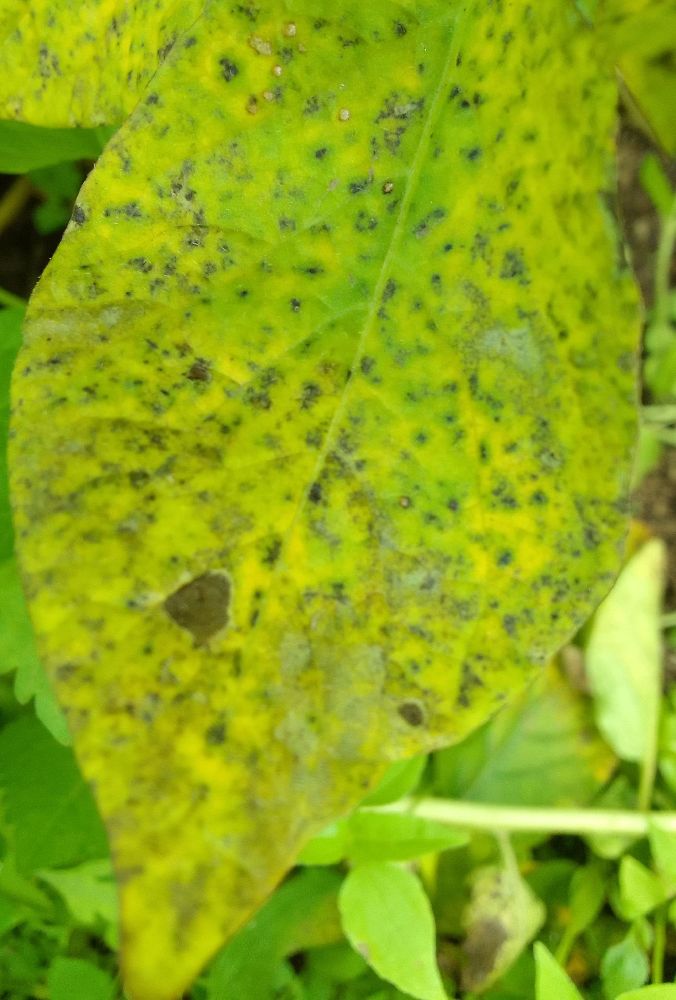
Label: Early blight